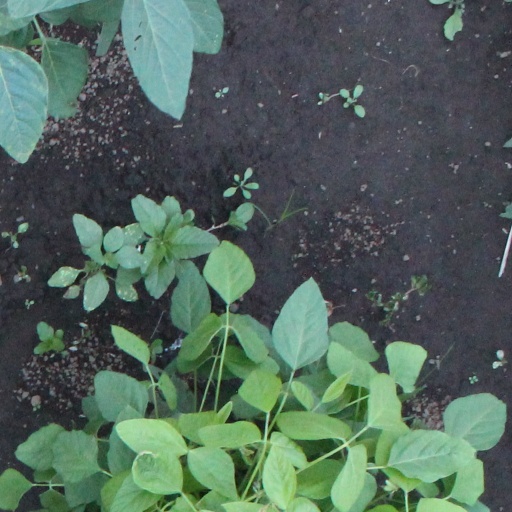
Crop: soybean